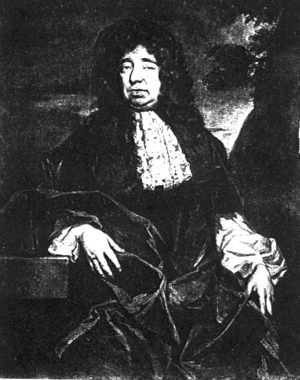
L'économie est une discipline qui étudie l'économie en tant qu'activité humaine, qui consiste en la production, la distribution, l'échange et la consommation de biens et de services.
L'histoire de la pensée économique est l'étude de l'histoire des idées en économie.
Le protectionnisme est une politique économique interventionniste menée par un État ou un groupe d'États, consistant à protéger ses producteurs contre la concurrence des producteurs étrangers. Les buts peuvent être le maintien de l'emploi dans certains secteurs d'activité, la diminution du déficit commercial, ou la défense du niveau de vie. Les mesures protectionnistes consistent essentiellement à freiner les importations, encourager les exportations, privilégier les entreprises nationales dans les appels d'offres de marchés publics, ou empêcher les investisseurs étrangers de prendre le contrôle d'entreprises nationales.
Le mercantilisme est un courant de la pensée économique contemporain de la colonisation du Nouveau Monde et du triomphe de la monarchie absolue, depuis le XVIᵉ siècle jusqu'au milieu du XVIIIᵉ siècle en Europe.